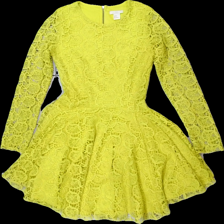
View: front
Type: Dress
Category: Ladies
Brand: H&M
Colors: Yellow
Material: 100% polyester
Pattern: Lace
Cut: Regular
Size: 36
Season: All
Damage location: bottom right
Damage 2 location: top left
Damage 3 location: top left
Price range: 50-100
Recommended usage: Reuse
Description: gul spets klänning